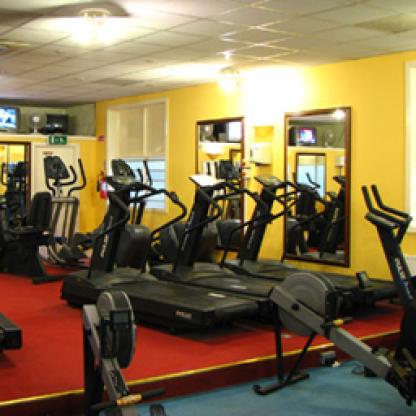
Scene: Indoor